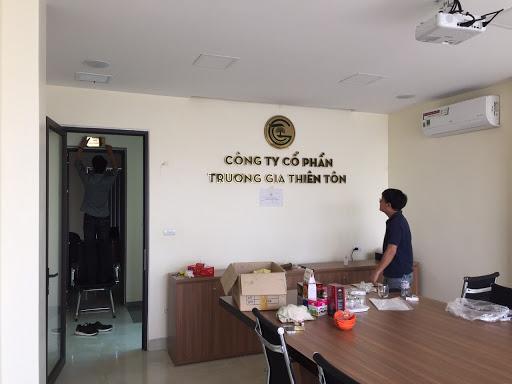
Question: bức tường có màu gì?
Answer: màu trắng